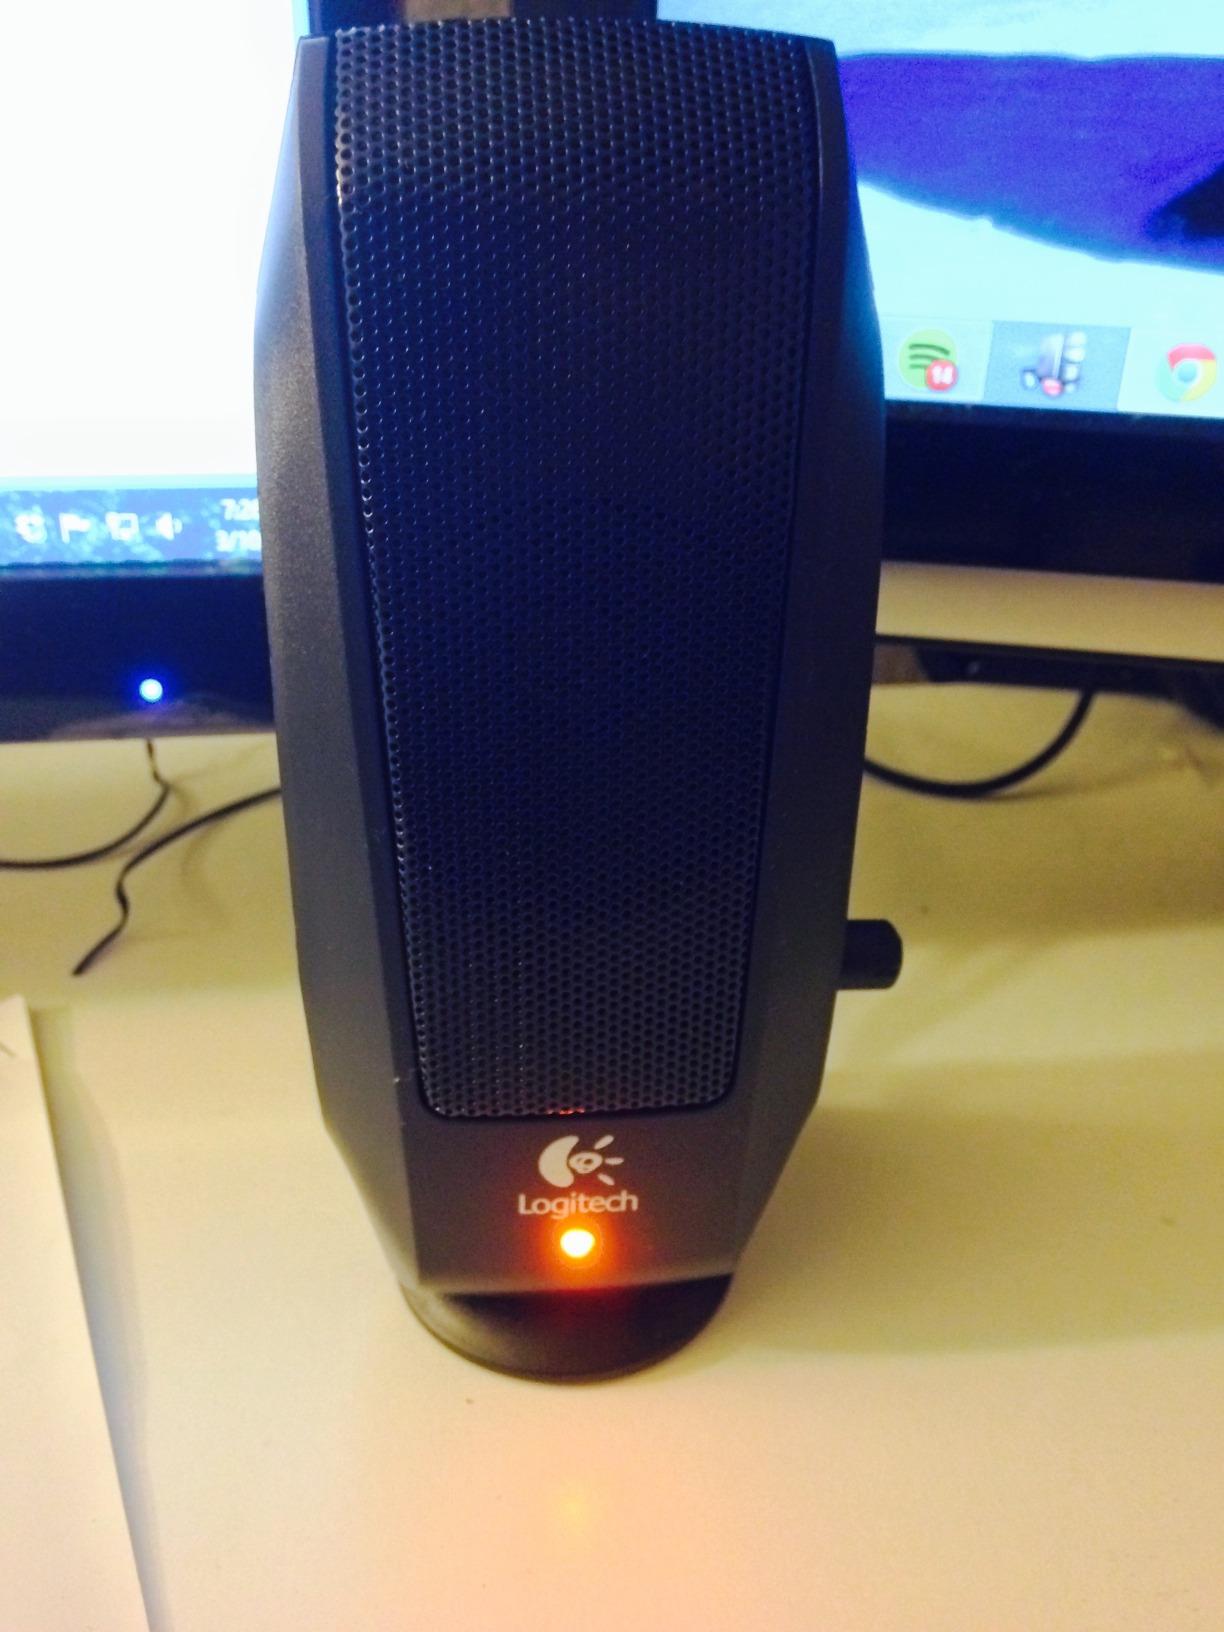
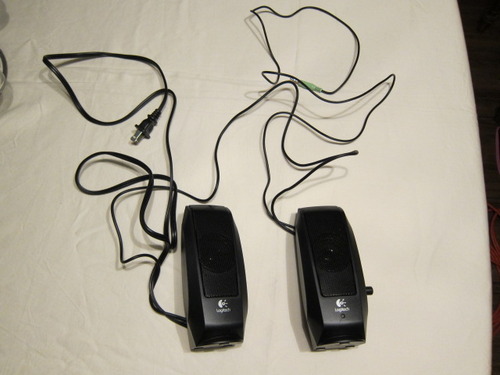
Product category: speaker
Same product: yes